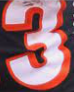
Number: 3